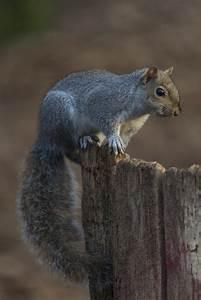
squirrel